Lucio Victorio Mansilla

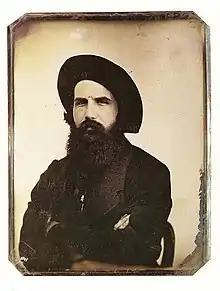
Mansilla around 1855.

Lucio Victorio Mansilla (December 23, 1831 – October 8, 1913) was an Argentinean general, journalist, politician and diplomat. He was later governor of the territory of the Gran Chaco between 1878 and 1879.